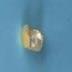
Maize quality: Bad